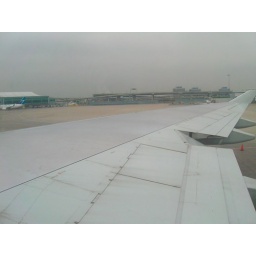
I had a window seat right over the wing.